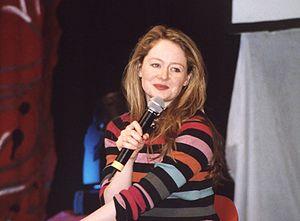
L'actrice australienne Miranda Otto à la Ring*Con 2006 à Fulda, en Allemagne.
Miranda Otto est une actrice australienne née le 16 décembre 1967 à Brisbane.
Éowyn est un personnage de fiction apparaissant dans le roman Le Seigneur des anneaux de l'écrivain britannique J. R. R. Tolkien.